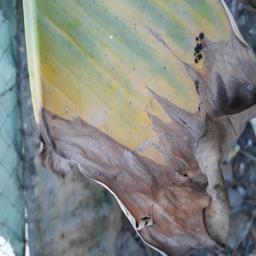
Label: POTASSIUM DEFICIENCY